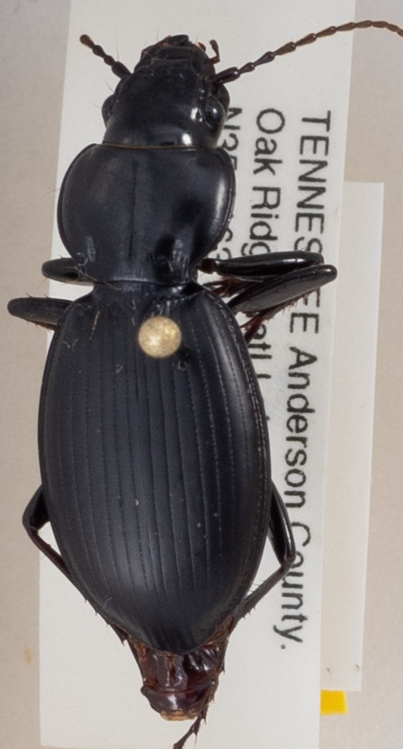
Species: Cyclotrachelus sodalis sodalis
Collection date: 2014-06-03
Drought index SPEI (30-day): -1.194
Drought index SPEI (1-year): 0.158
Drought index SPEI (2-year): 0.24